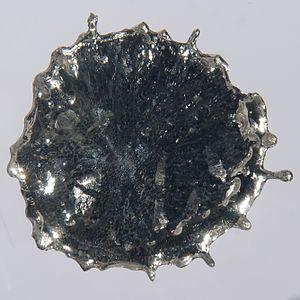
L' étain natif est une espèce minérale naturelle, corps simple métallique, dense et très rare de formule chimique Sn, correspondant à l'élément chimique étain noté Sn. L'étain appartient à la classe minéralogique des éléments natifs, en particulier des métaux natifs.